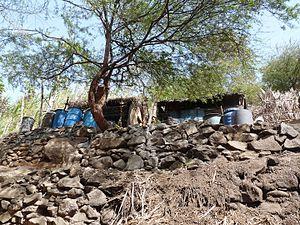
Ribeira Grande de Santiago (Cap-Vert)